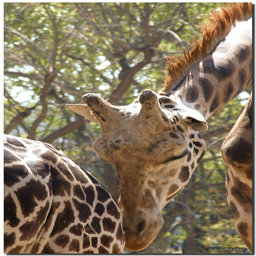
A giraffe bends its neck down to the other giraffe.
a giraffe leaning over to check out another giraffe
A giraffe enjoying the company of another giraffe.
A giraffe with its neck bent looking at the ground.
a close up of a giraffe with trees in the back ground